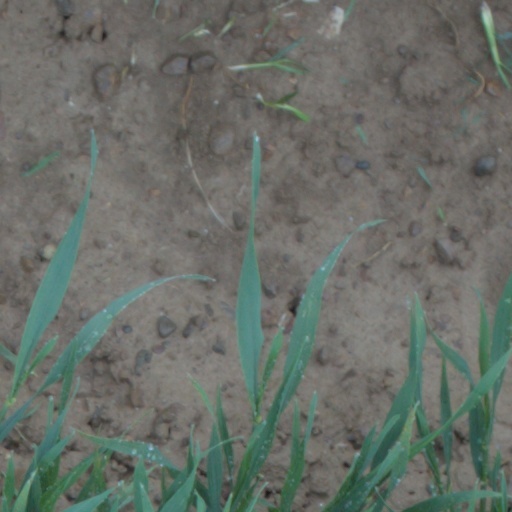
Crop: wheat